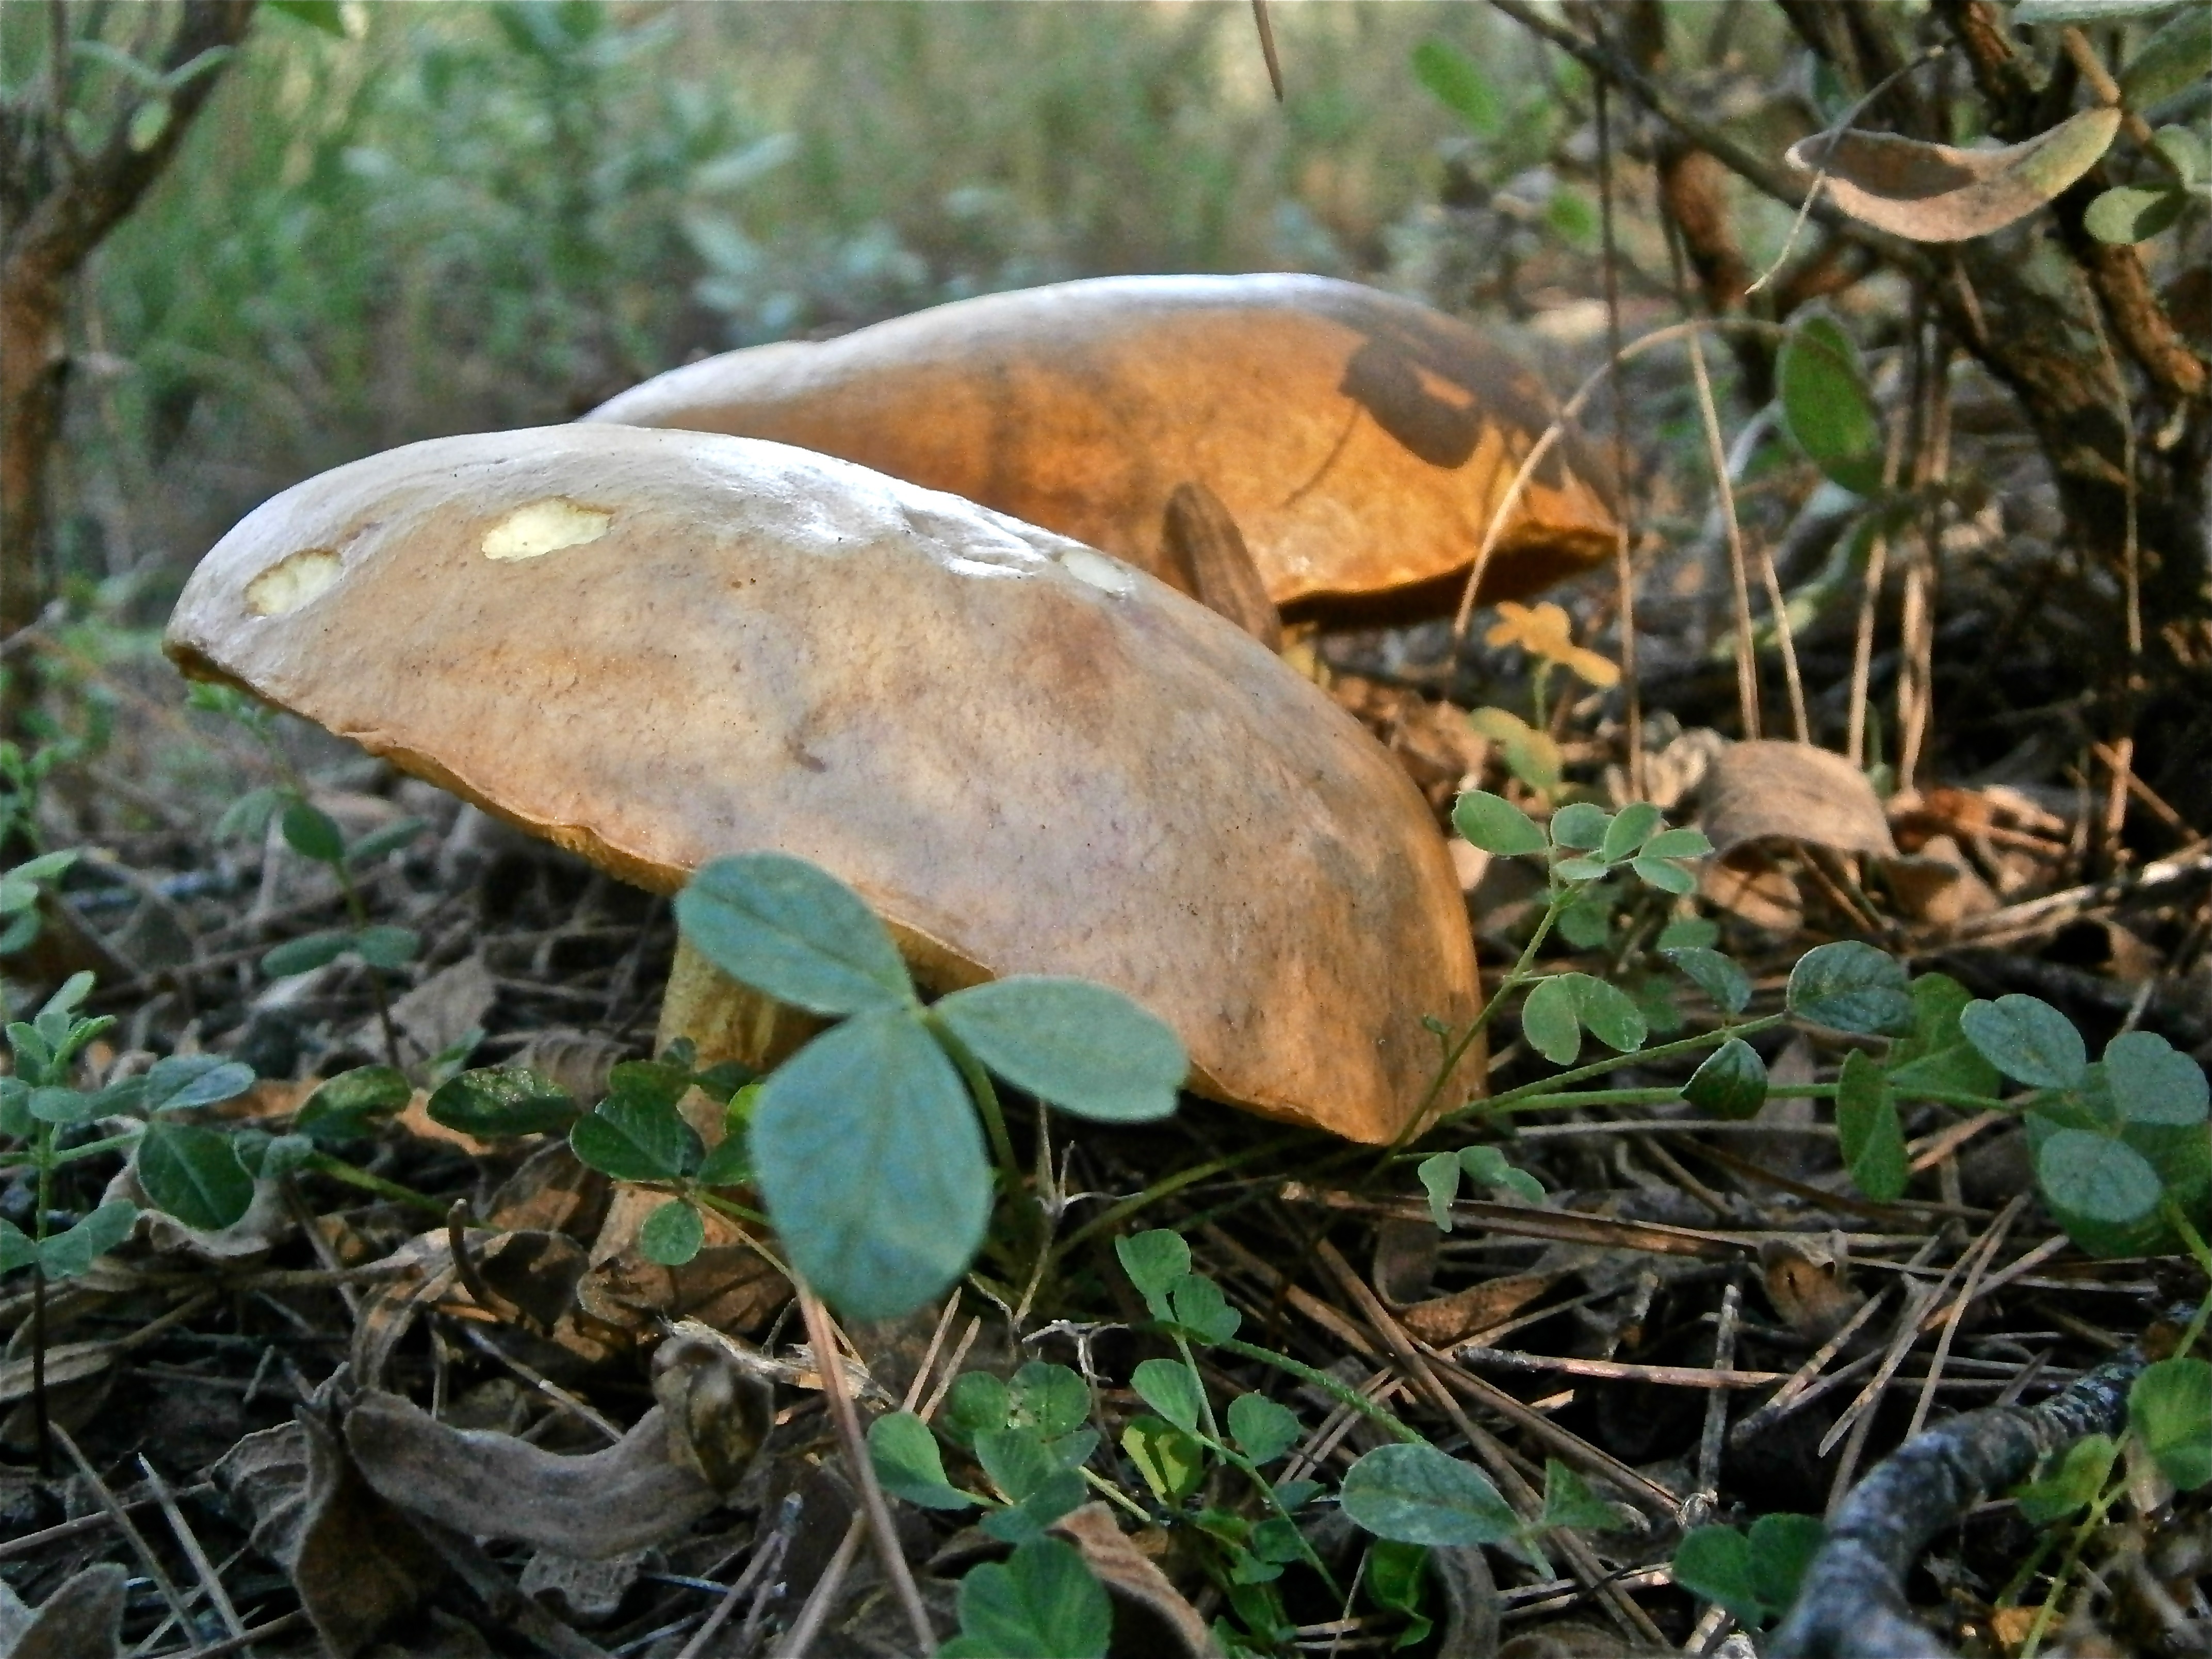
nature, forest, autumn, mushroom, fauna, fungus, fungi, mushrooms, boletus, woodland, bolete, auriculariales, matsutake, oyster mushroom, edible mushroom, medicinal mushroom, agaricomycetes, agaricaceae, penny bun, auriculariaceae